Tusculum, Lyngby-Taarbæk Municipality

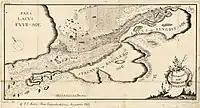
Ny Frederiksdal – seen as a cluster of unnamed houses – on a map from 1767

In the 18th century, the region north of Copenhagen became popular for its scenic views and opportunities for recreation with the surrounding meadows, woods and lakes, with many summer residences being built. Tusculum is one of several properties which were sold off from the Frederiksdal estate from the middle of the 18th century and used for the construction of country houses. They were collectively referred to as Ny Frederiksdal (New Frederiksdal) and also comprised Søro, Marienborg, Sophienholm and Christianelyst. Frederiksdal's first forester's house was formerly located on the site. In 1746, Joost and Gysbert van Hemert leased a parcel of land on the site from Frederiksdal's owner and used it for the construction of a country house. It was possibly expanded with more land in 1752 since a new leasing document was issued by the prime minister's widow that year. Joost van Hemert would later acquire his brother's share of the house. His widow kept the house until her death in 1778. The house was then passed to their son-in-law Admiral A. N. de Fontenay. In 1791, his widow sold it to Else Marie de Bang.